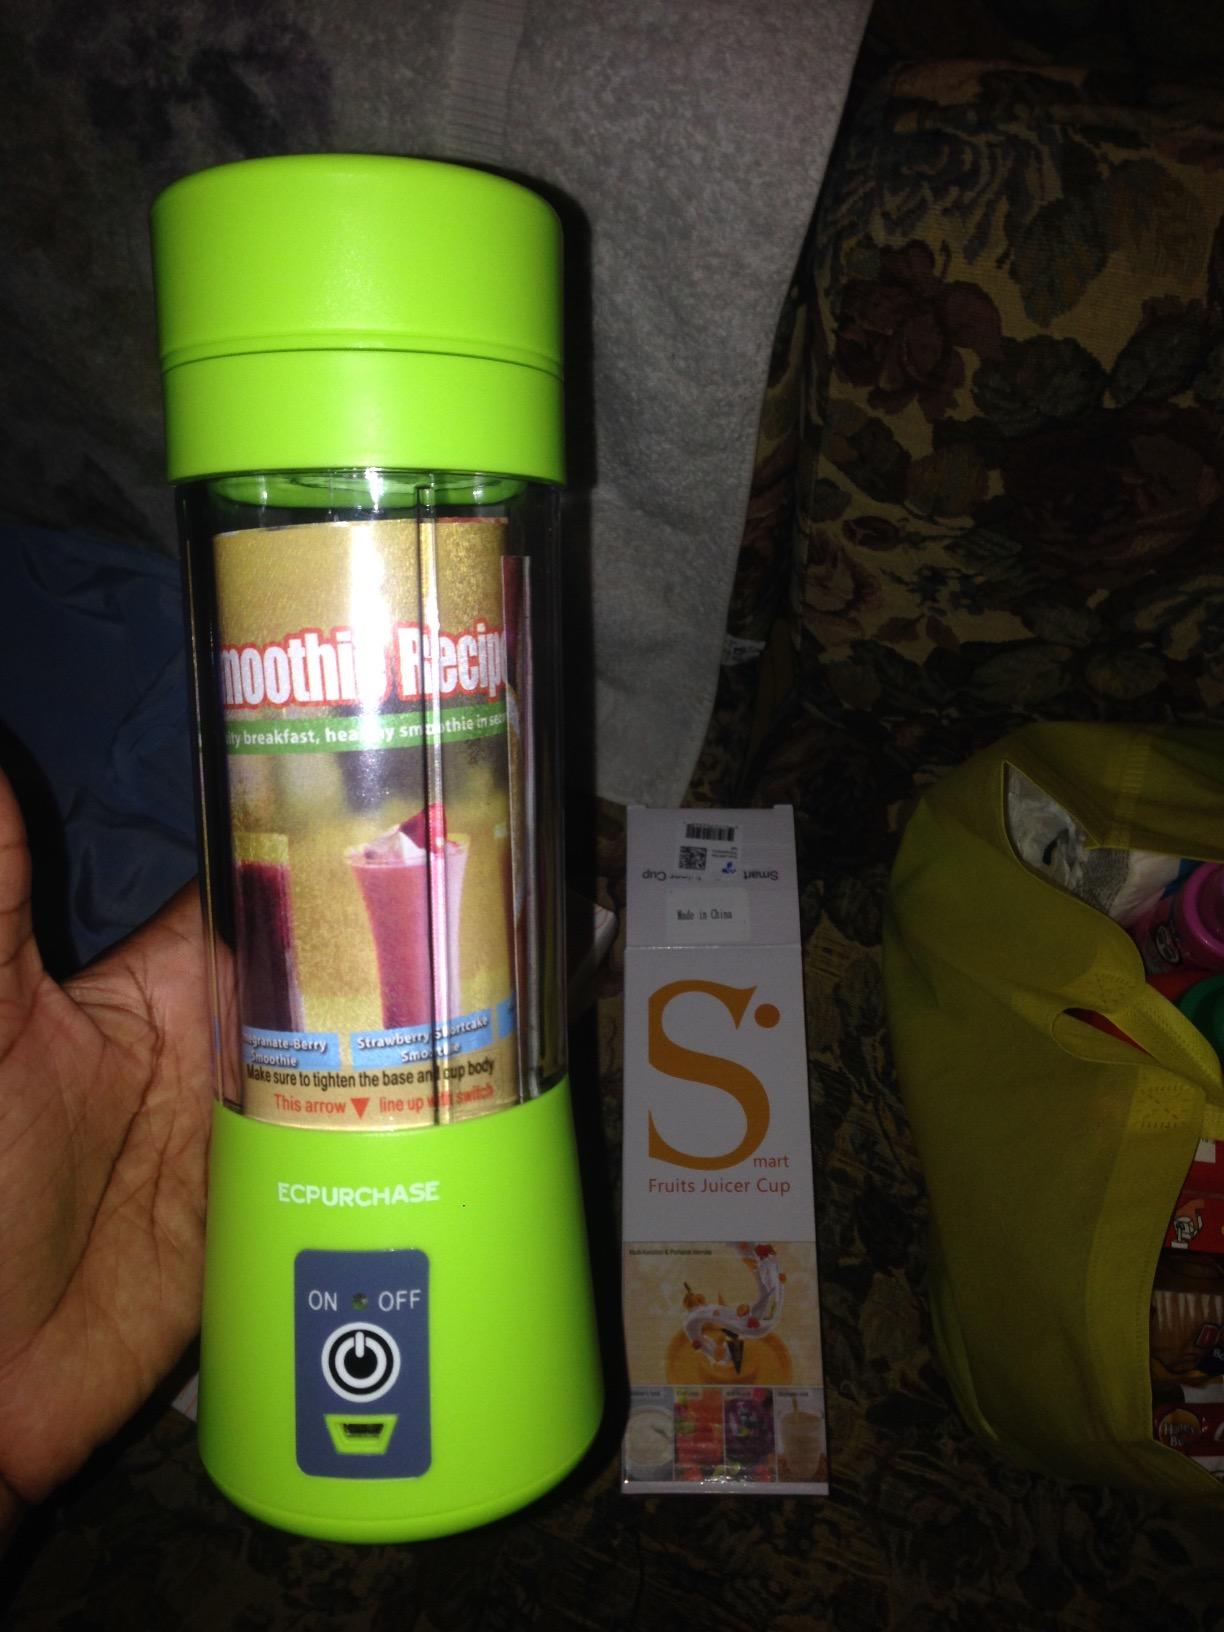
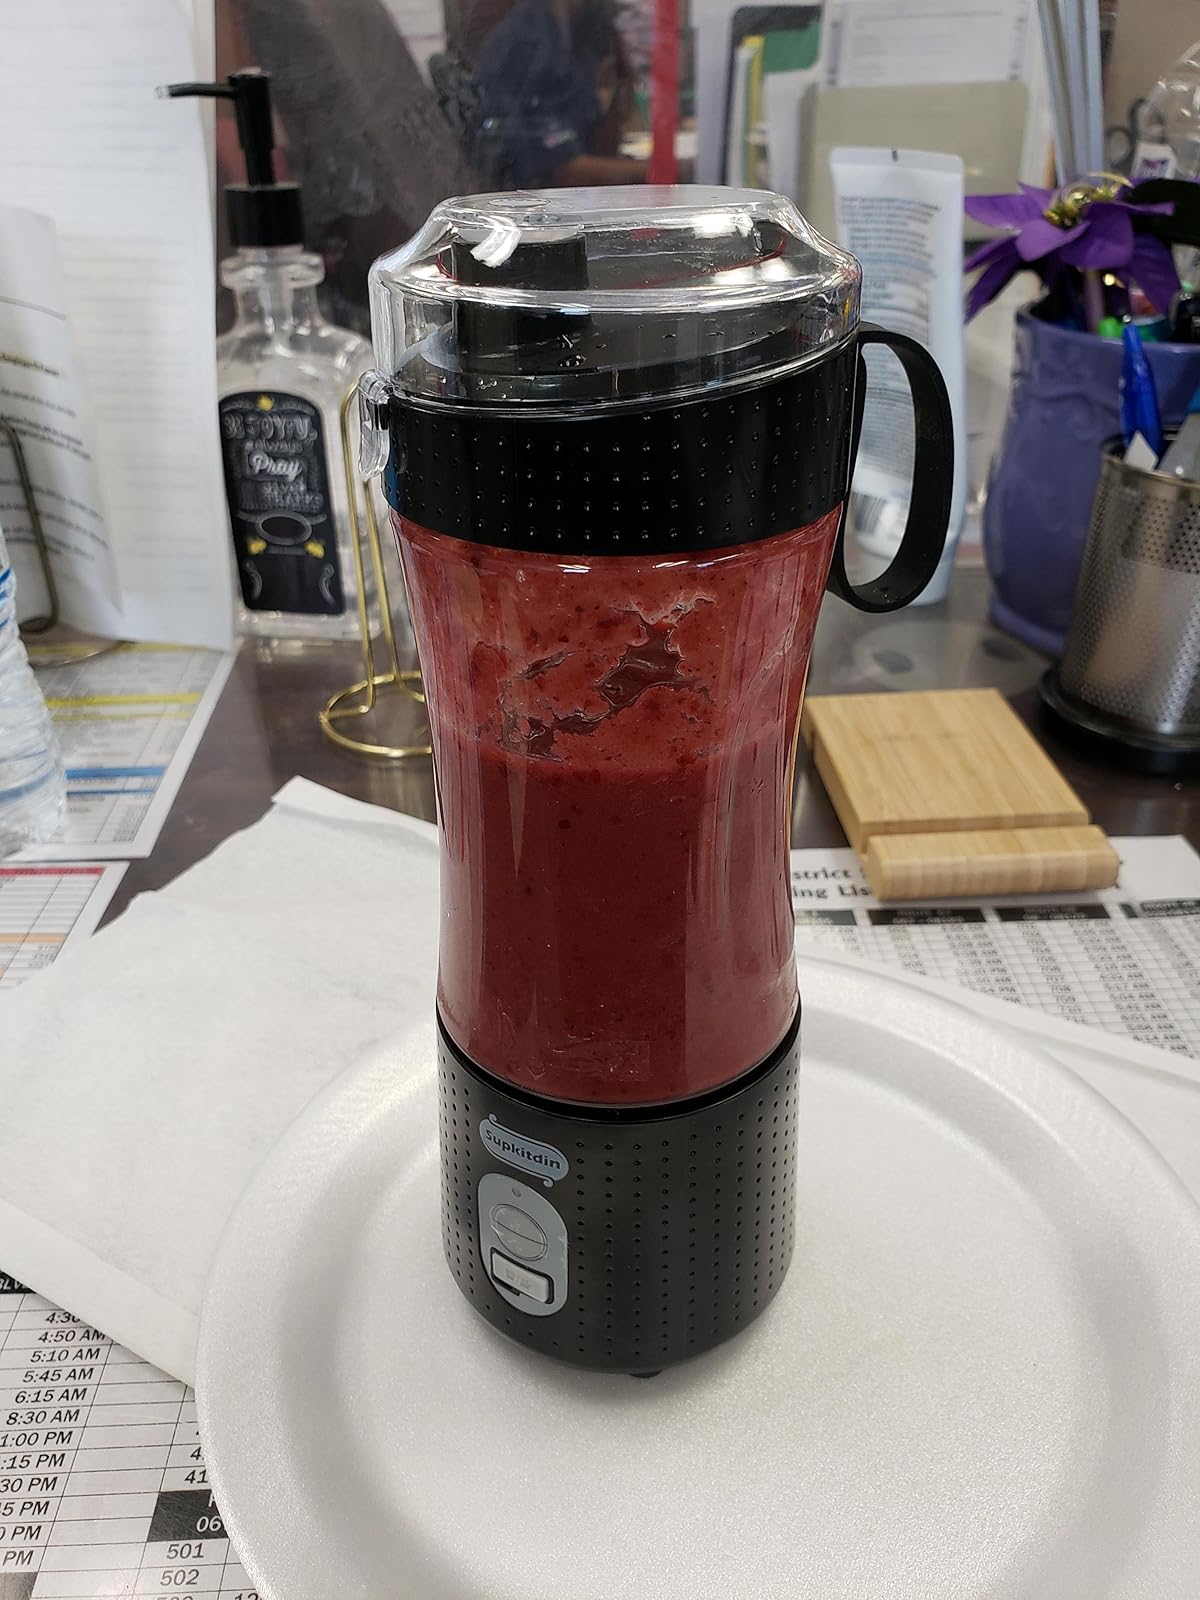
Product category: items_blender
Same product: no